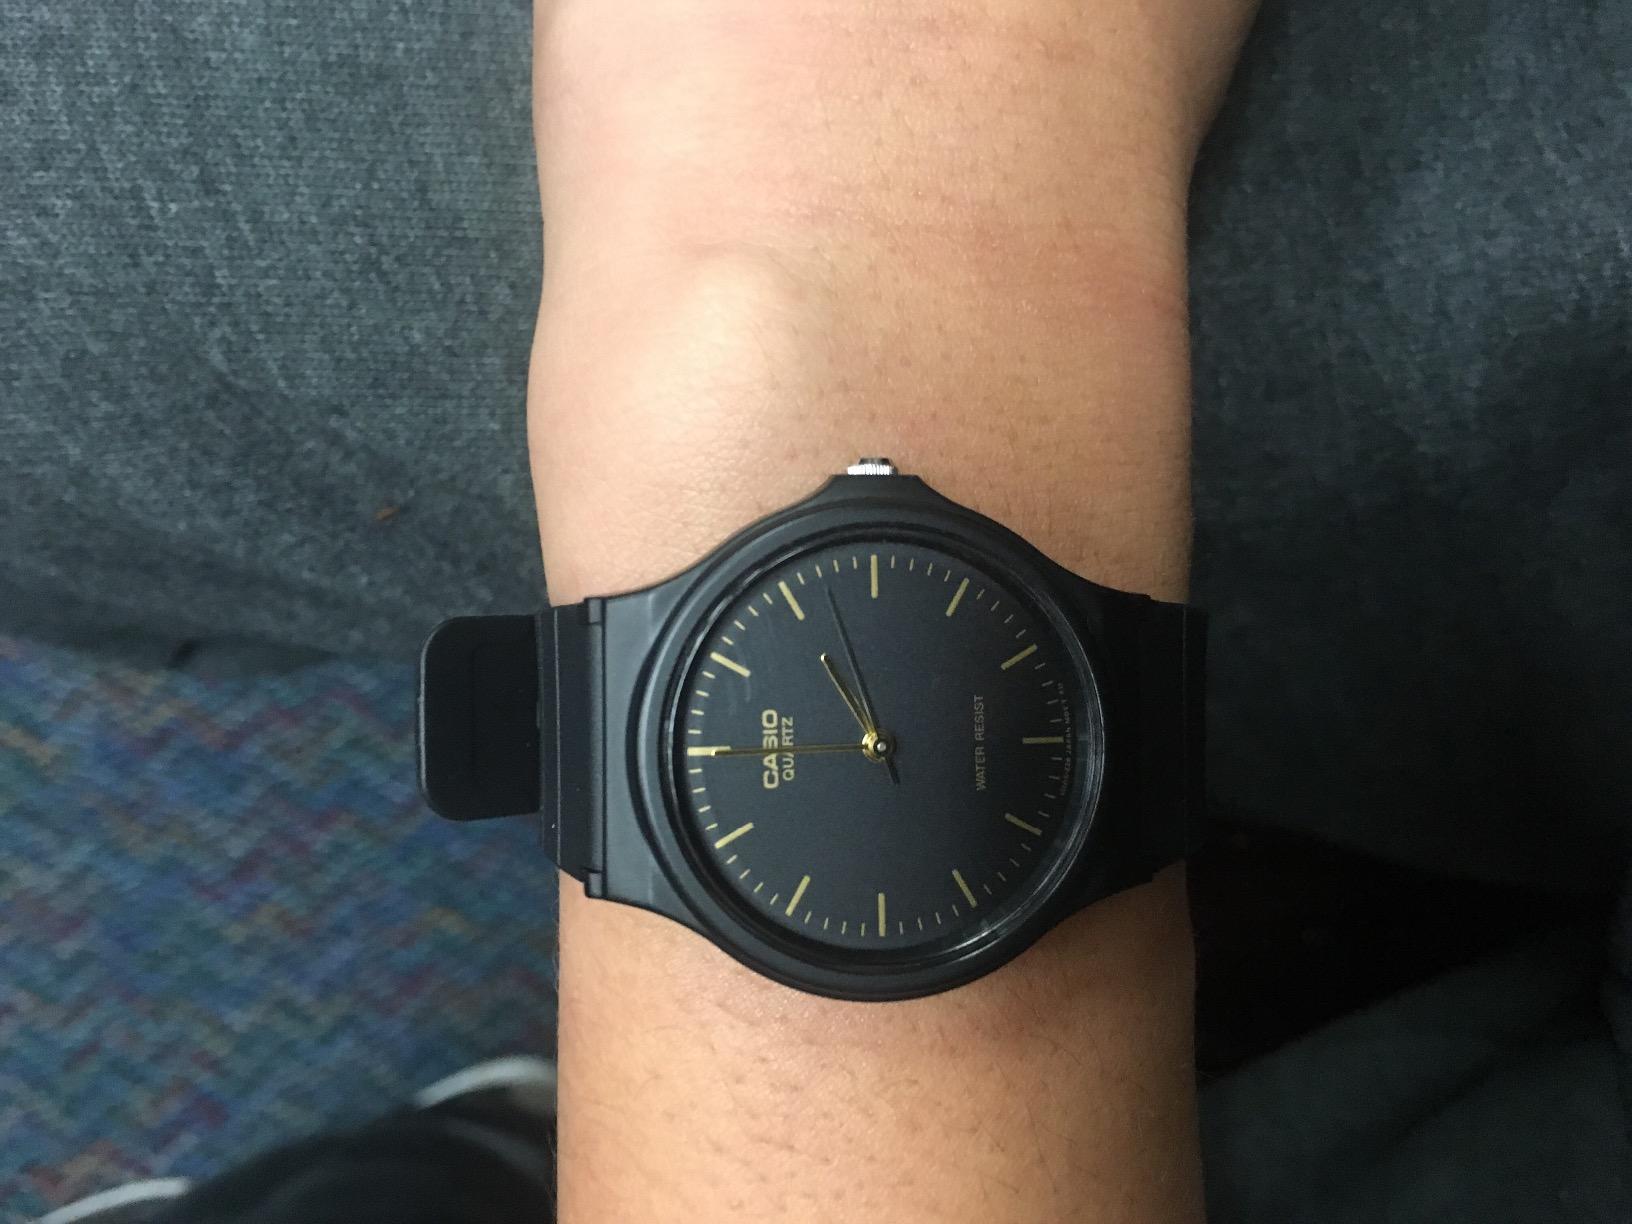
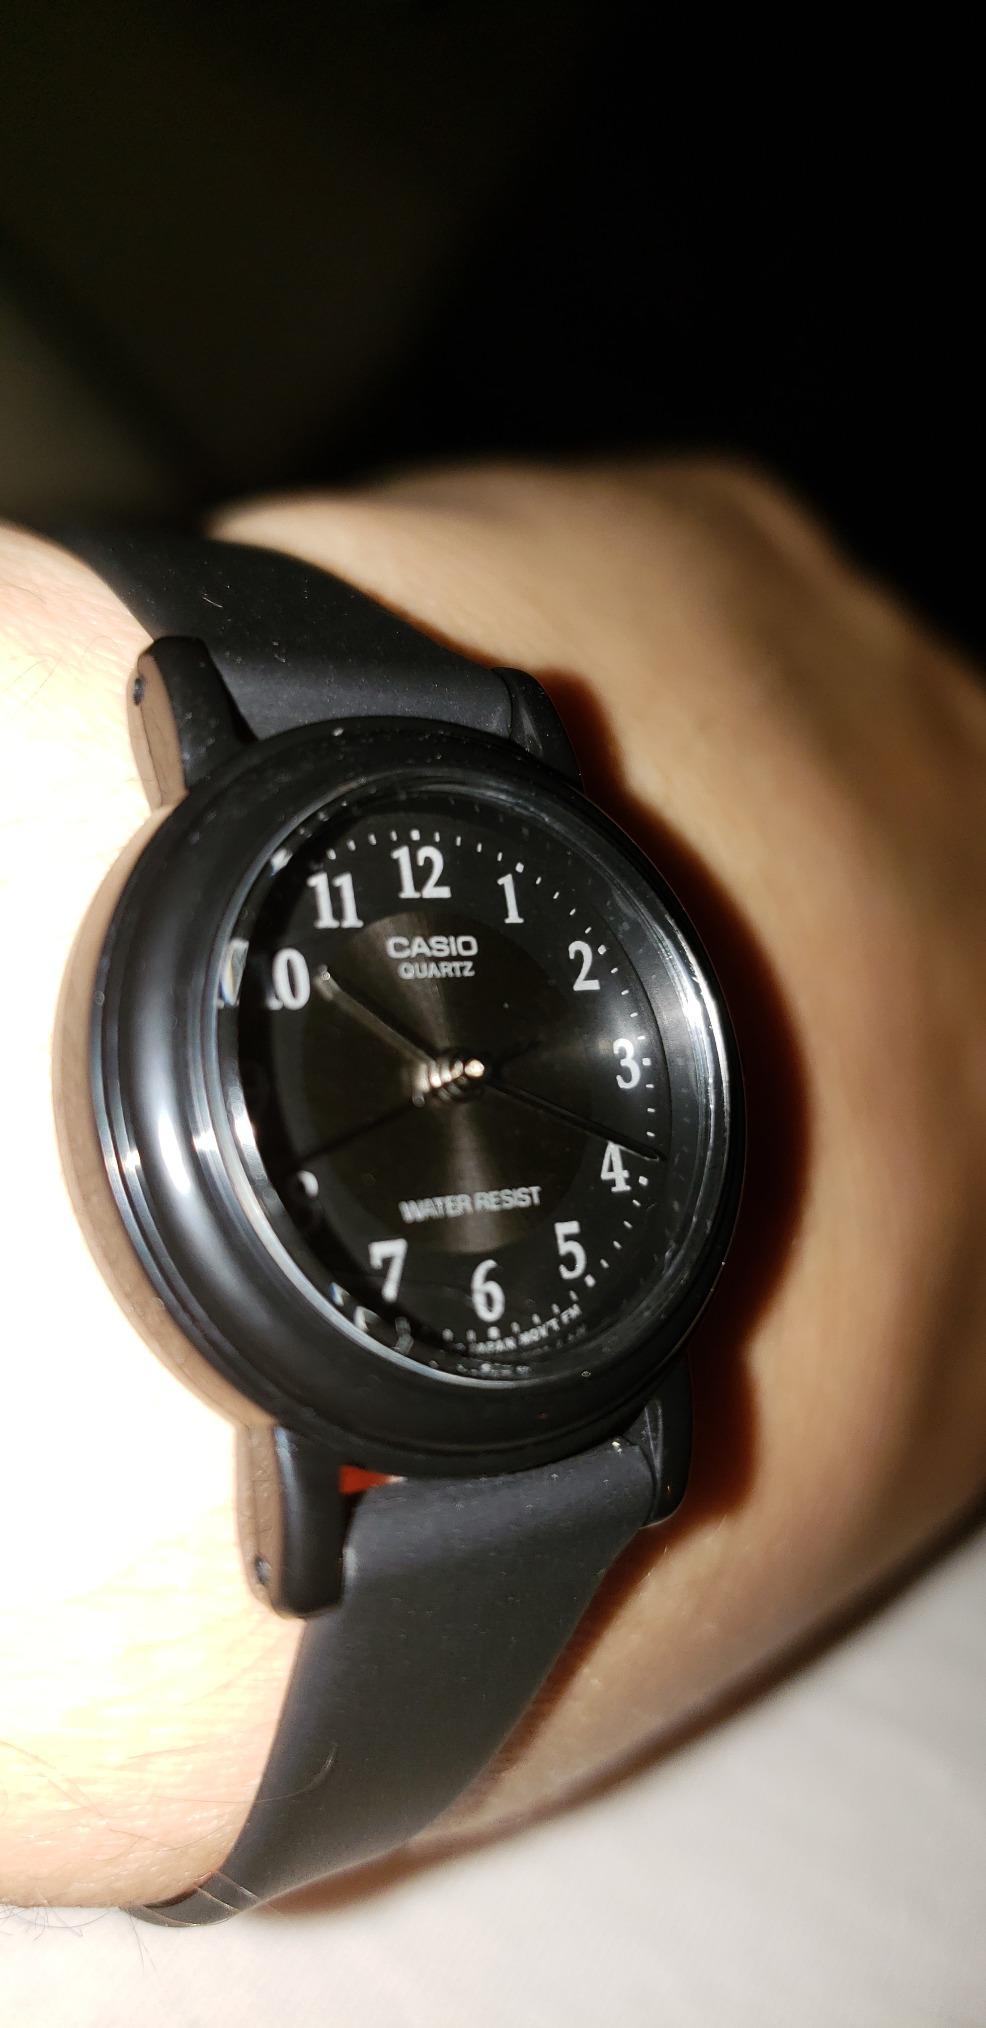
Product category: accessories_watch
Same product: no